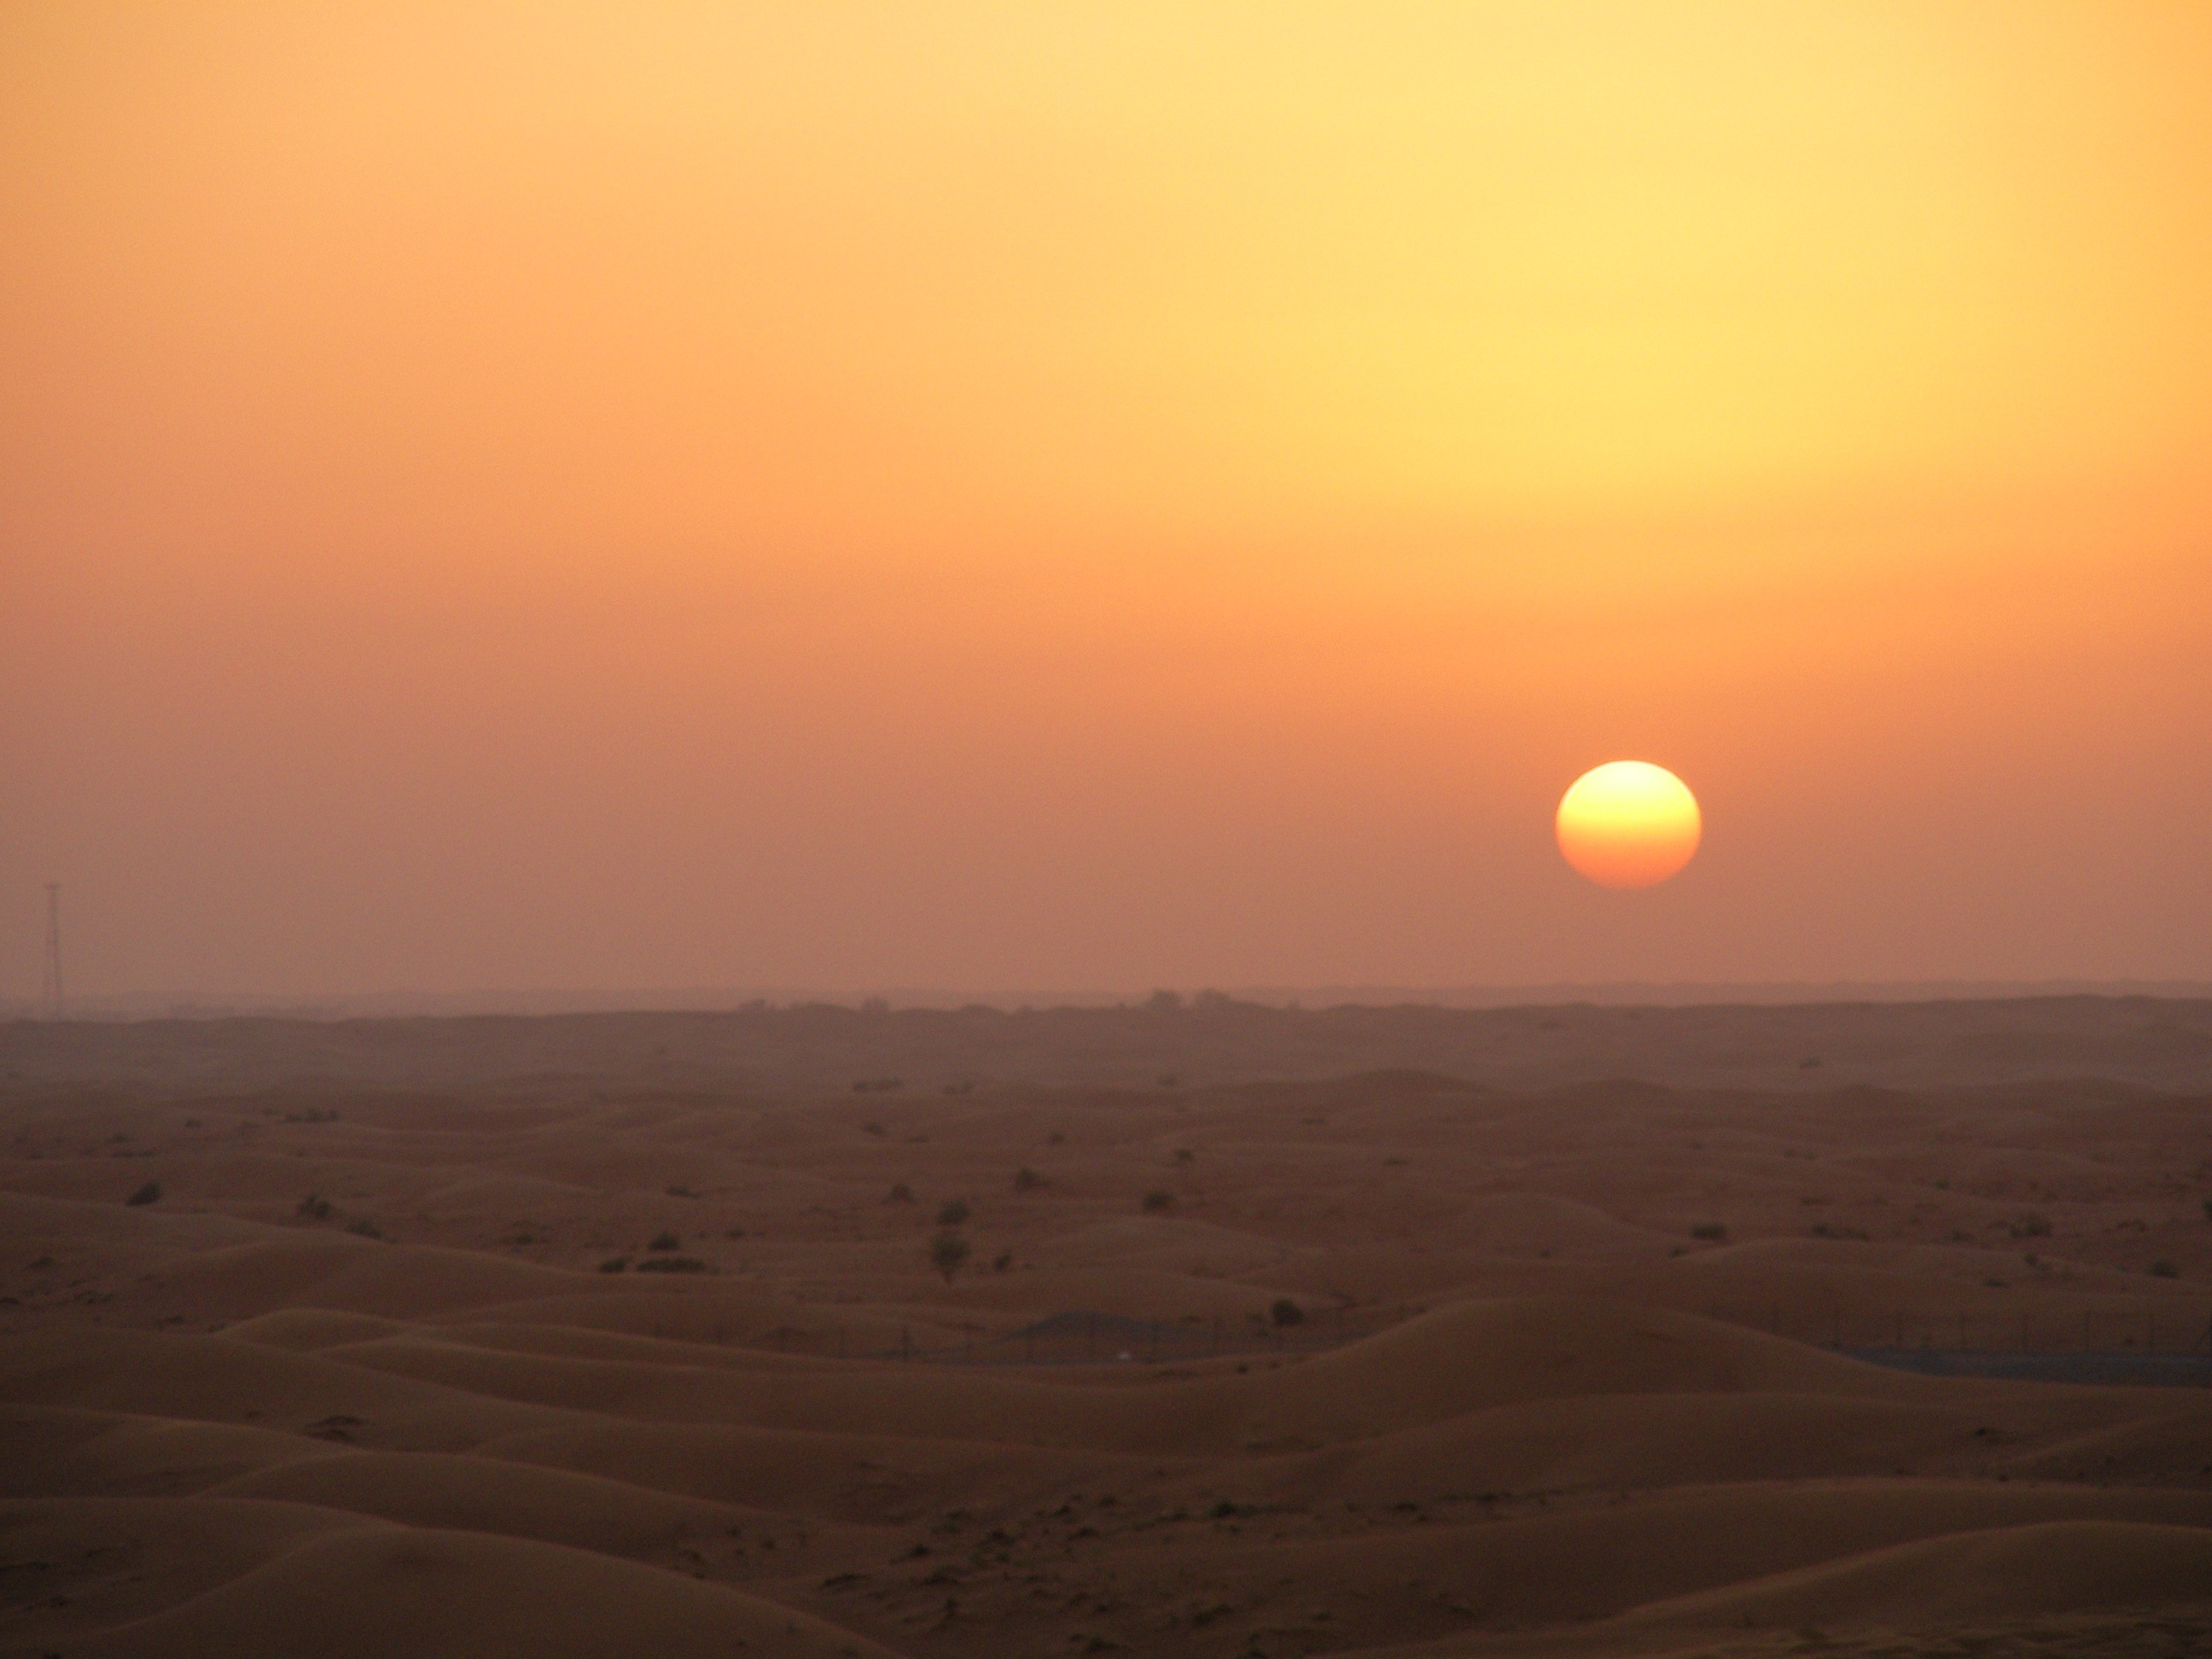
landscape, sand, horizon, sky, sun, sunrise, sunset, sunlight, morning, desert, dune, dawn, atmosphere, evening, dubai, calm, plain, ecosystem, sahara, wadi, afterglow, steppe, erg, aeolian landform, atmosphere of earth, computer wallpaper, ecoregion